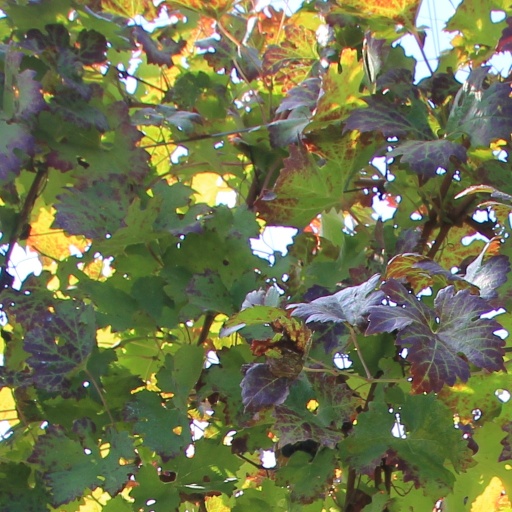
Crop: grape